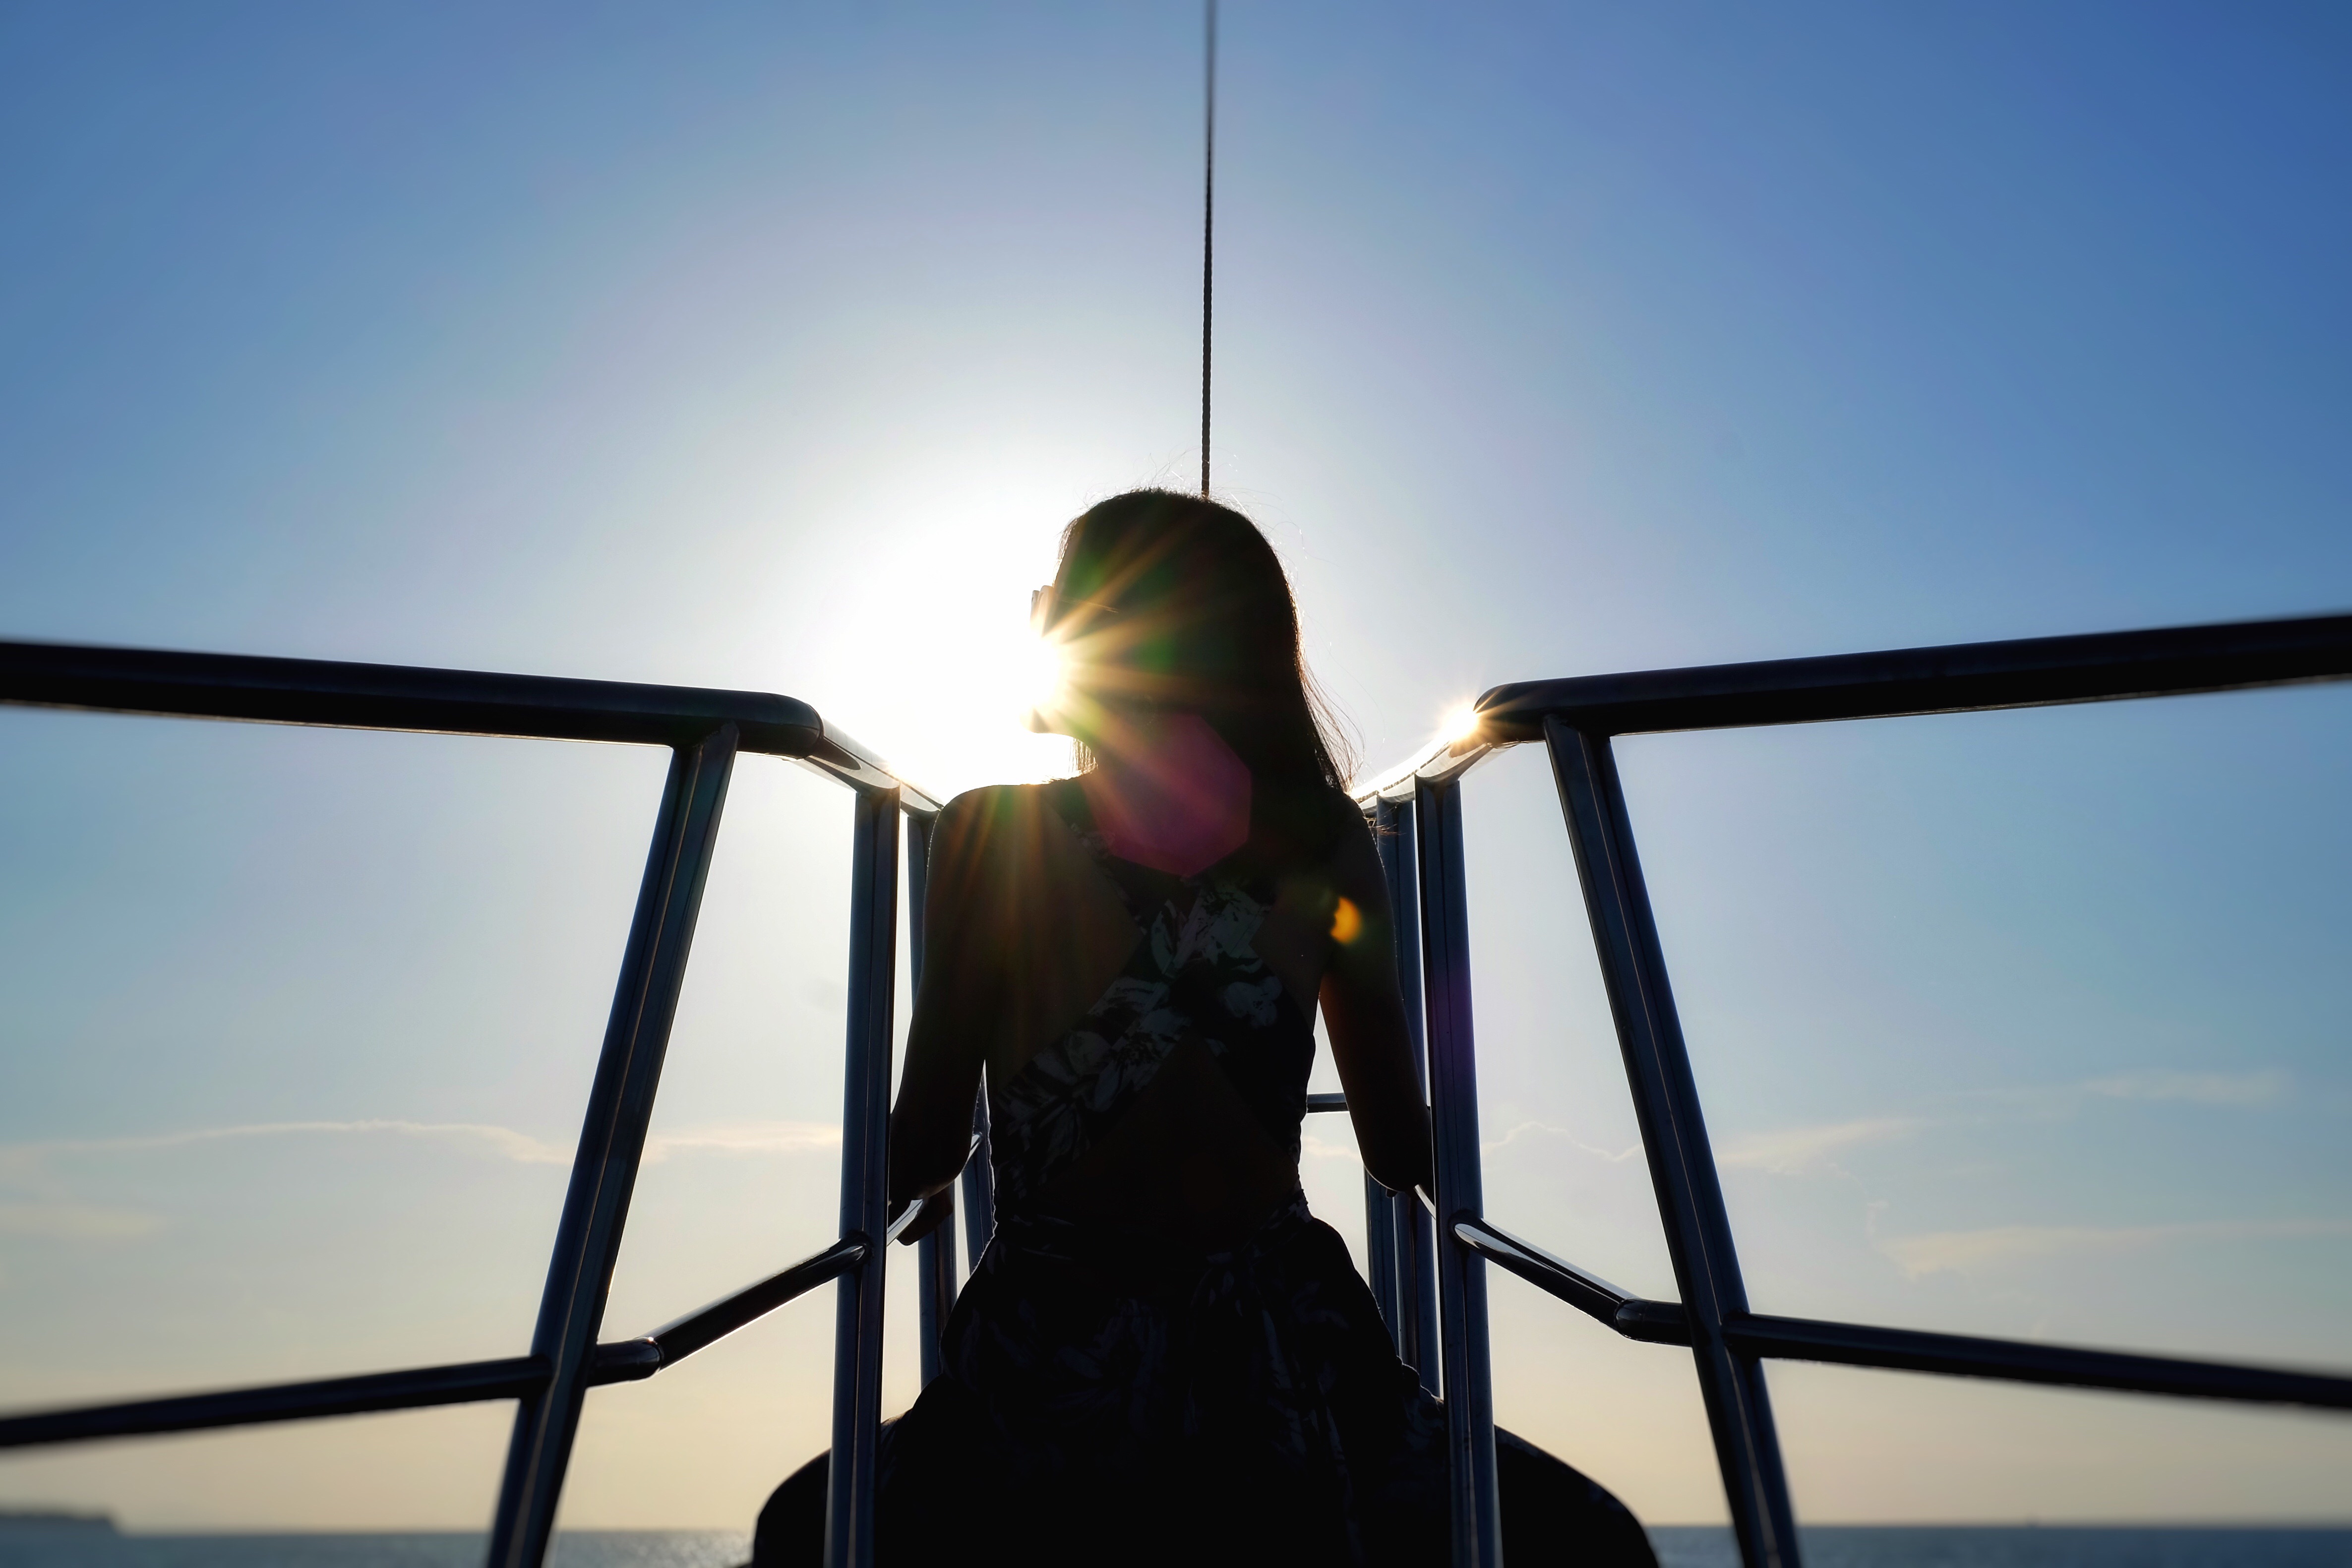
silhouette, light, flight, blue